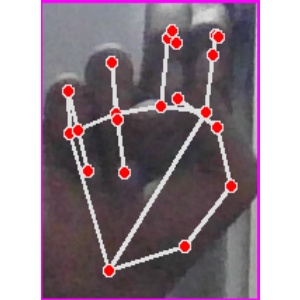
अक्षर: ह